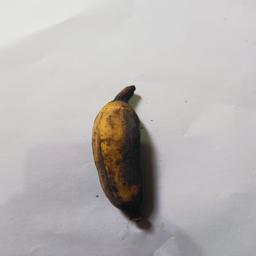
Banana variety: Bangla Kola